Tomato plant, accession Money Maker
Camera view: bottom (45 deg); turntable rotation: 240 degrees
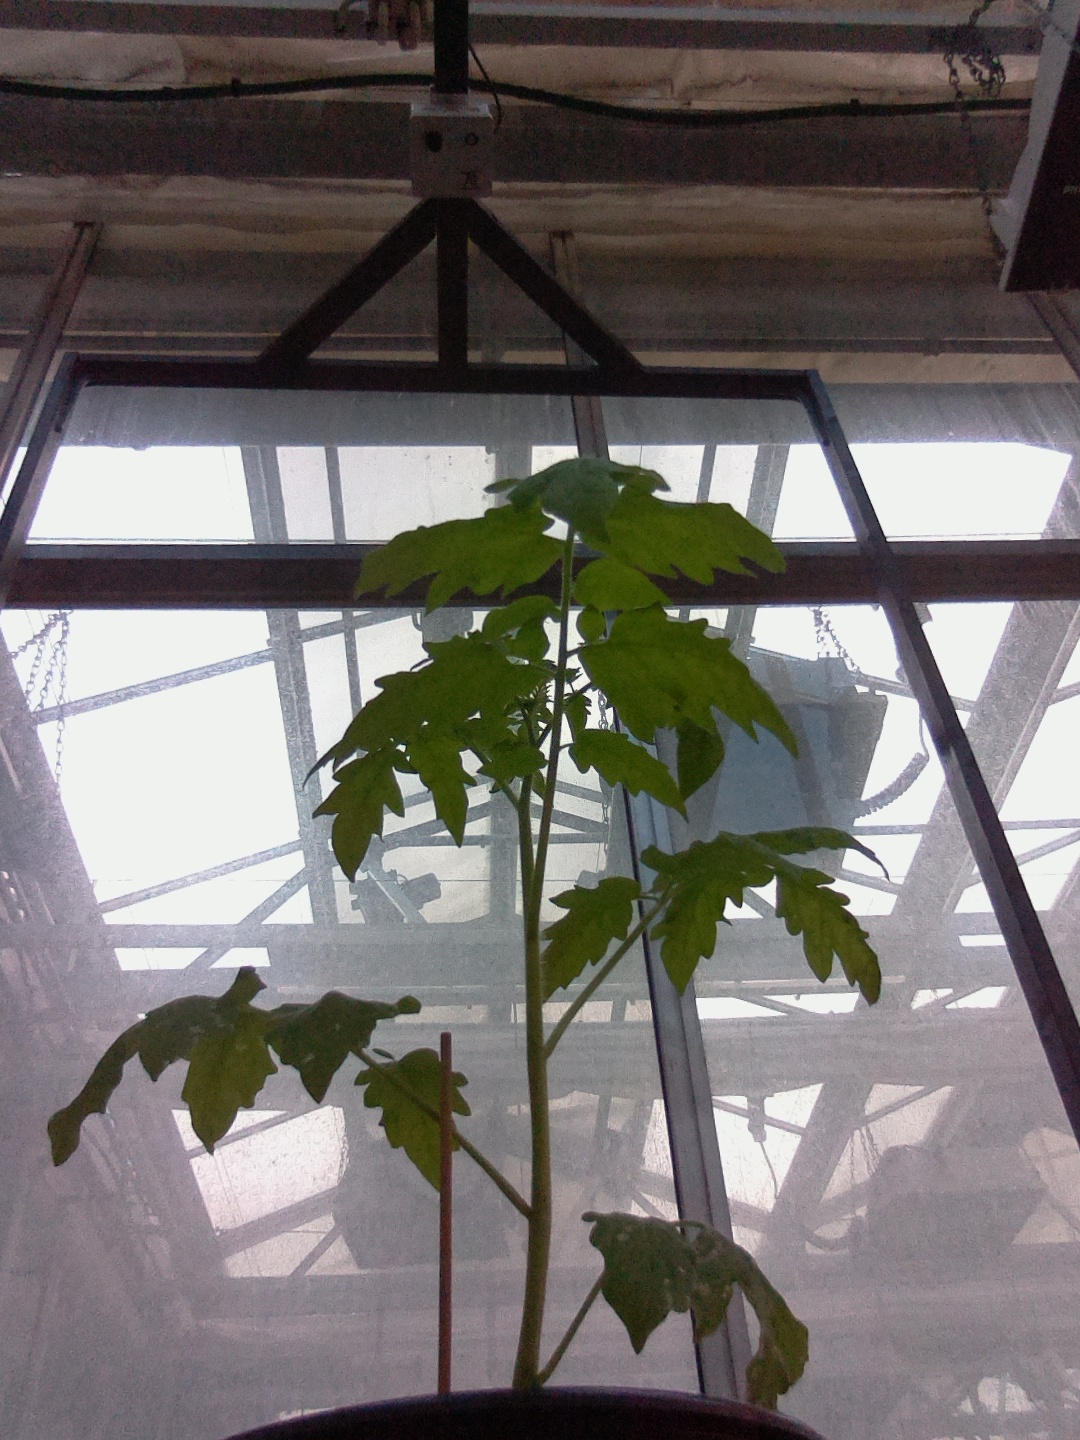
BBCH growth stage 13: 6 of true leaves visible